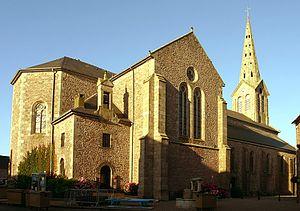
Eglise Notre Dame du Gavel
La liste des églises des Côtes-d'Armor recense de la manière la plus complète possible les églises, cathédrales et basiliques situées dans le département français des Côtes-d'Armor.
Plouézec [pluezɛk] est une commune française de l'ancien Pays du Goëlo proche de Paimpol dans la baie de Saint-Brieuc, située dans le département des Côtes-d'Armor en région Bretagne. Plouézec appartient au pays historique du Goëlo.